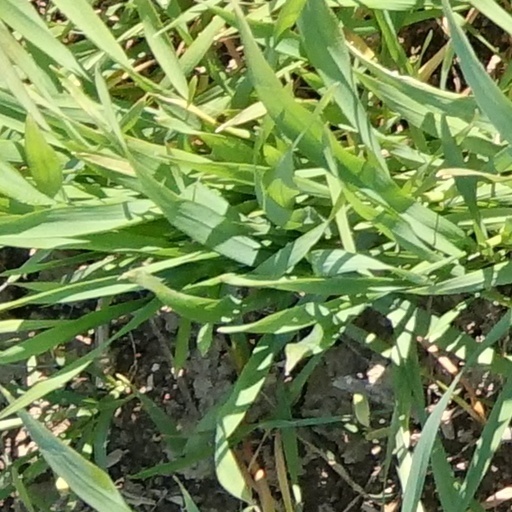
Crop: wheat